American rock

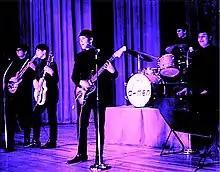
The D-Men (later The Fifth Estate) in 1964

The style had been evolving from regional scenes as early as 1958. "Tall Cool One" (1959) by The Wailers and "Louie Louie" by The Kingsmen (1963) are mainstream examples of the genre in its formative stages. By 1963, garage band singles were creeping into the national charts in greater numbers, including Paul Revere and the Raiders (Boise), the Trashmen (Minneapolis) and the Rivieras (South Bend, Indiana). Other influential garage bands, such as the Sonics (Tacoma, Washington), never reached the "Billboard" Hot 100. In this early period many bands were heavily influenced by surf rock and there was a cross-pollination between garage rock and frat rock, sometimes viewed as merely a subgenre of garage rock.